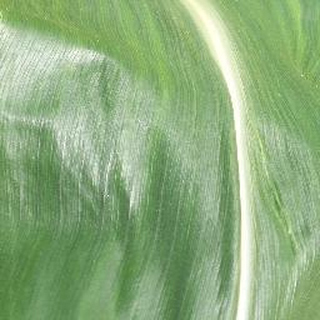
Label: healthy_corn